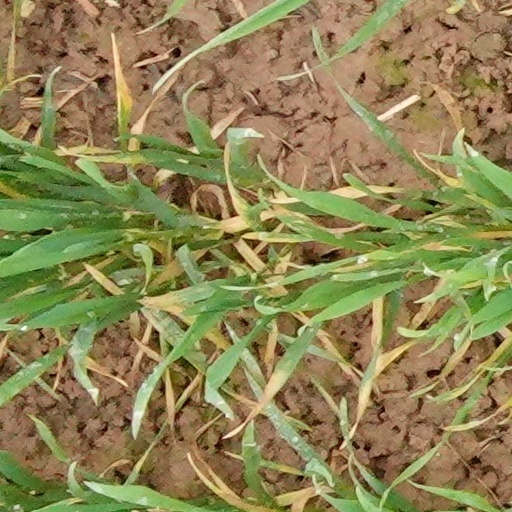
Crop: wheat